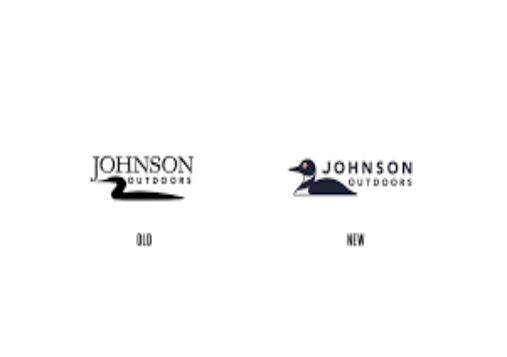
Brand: Johnson Outdoors
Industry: Others